Italy–Yugoslavia relations

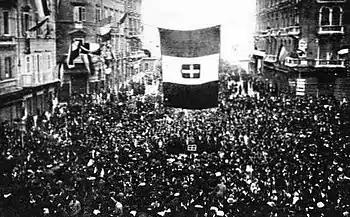
Residents of Fiume, now Rijeka, Croatia, cheering the arrival of Gabriele D'Annunzio and his "Legionari" in September 1919. The Italians claimed Fiume on the principle of self-determination, disregarding its mainly Slavic suburb of Susak.

Relations with the Kingdom of Yugoslavia were severely affected and constantly remained tense, because of the dispute over Dalmatia and over the city-port of Fiume (Rijeka). It had become a free state according to the League of Nations, but was occupied by some Italian rebels led by the writer Gabriele d'Annunzio. In 1924 the city was divided between Italy and Yugoslavia (the Treaty of Rapallo). Fascism came to Italy in 1922. Their policies included nationalistic Italianization courses of action, under which minority rights were severely reduced.